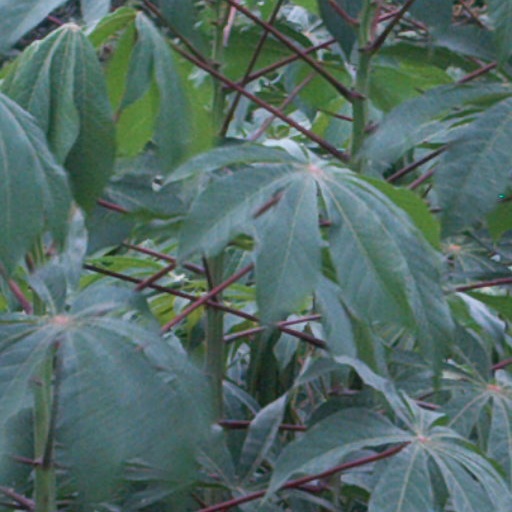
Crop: cassava